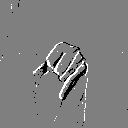
ASL letter: j